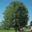
Label: oak_tree